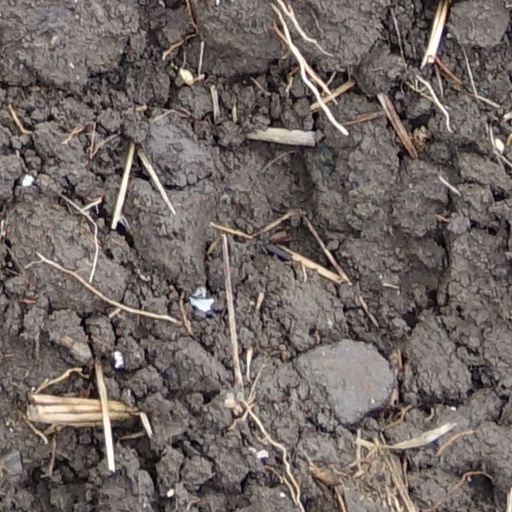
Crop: wheat